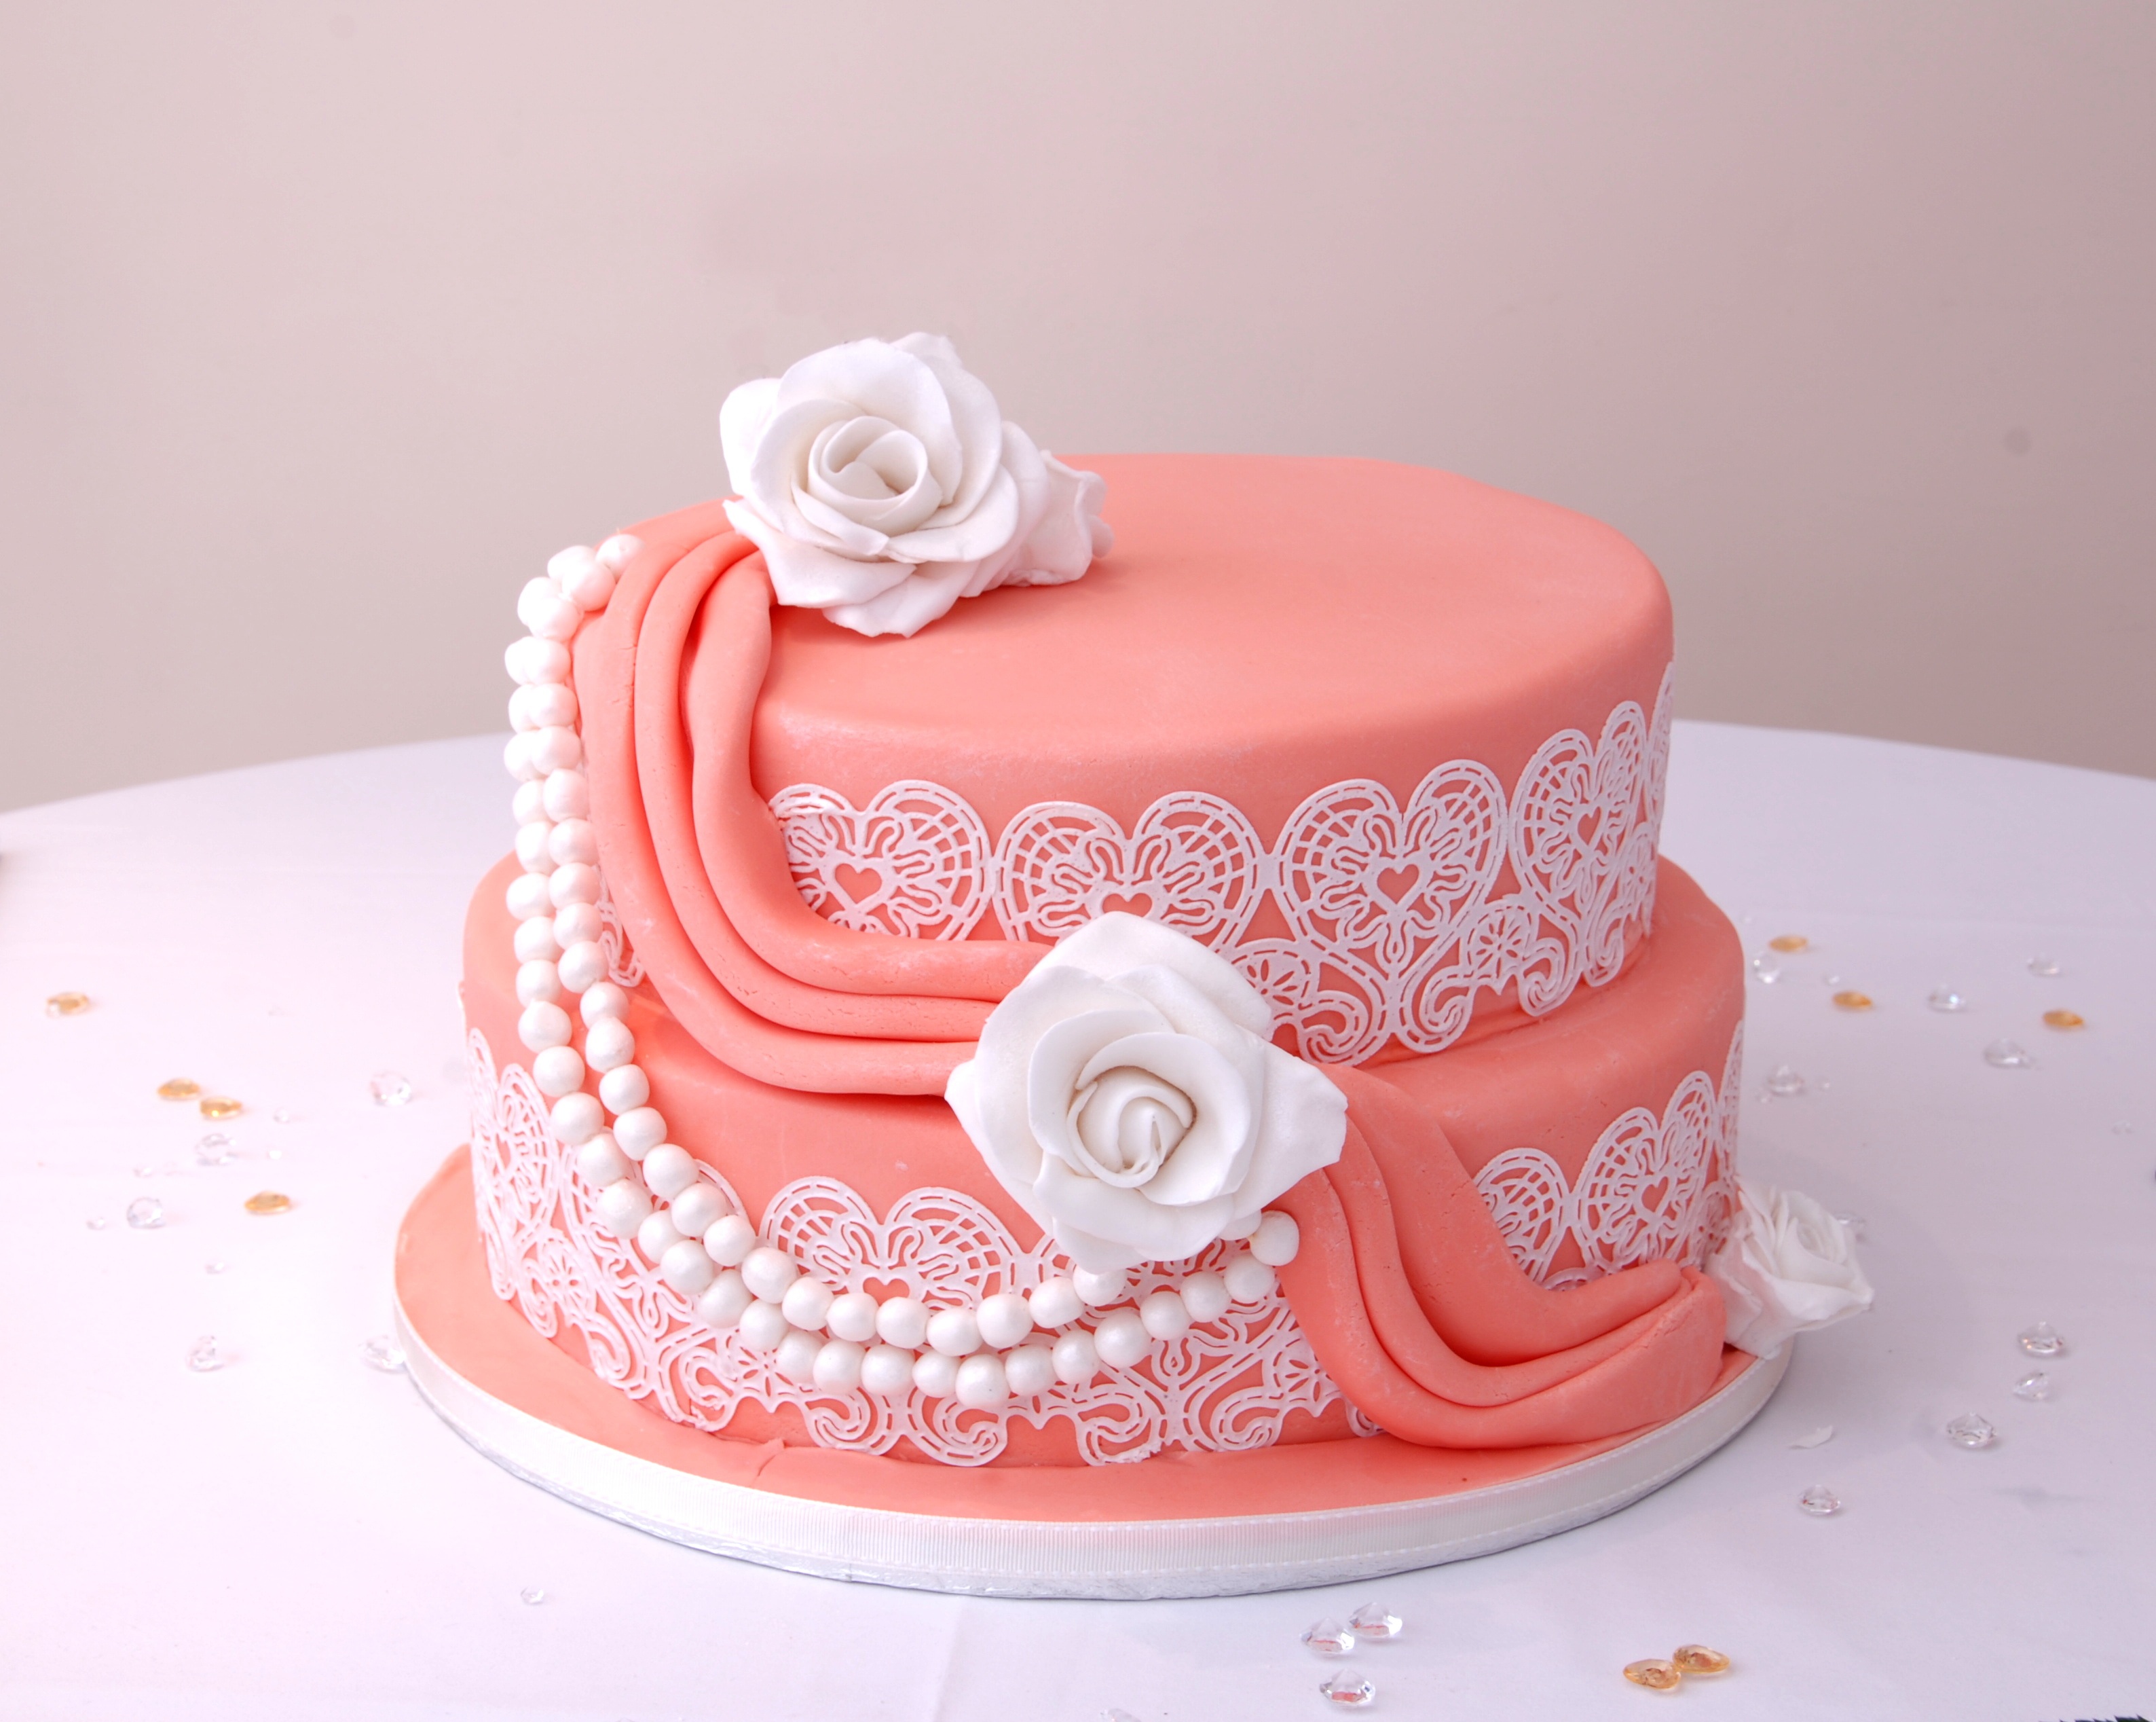
table, white, rose, decoration, food, pink, dessert, cuisine, cake, birthday cake, icing, party, decorated, fondant, baked goods, wedding cake, torte, sugar paste, buttercream, cake decorating